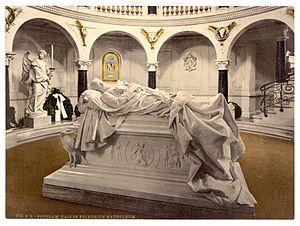
Frédéric III, de son nom complet Frédéric Guillaume Nicolas Charles de Hohenzollern est né le 18 octobre 1831 à Potsdam, en Prusse, et décédé le 15 juin 1888 en cette même ville. Régnant du 9 mars 1888 au 15 juin de la même année, il est le huitième roi de Prusse et le deuxième empereur allemand.
Victoria Adélaïde Marie Louise du Royaume-Uni, princesse royale de Grande-Bretagne et d'Irlande puis, par son mariage, reine de Prusse et impératrice allemande, est née le 21 novembre 1840 au palais de Buckingham, à Londres, et morte le 5 août 1901 à Friedrichshof, en Allemagne. Fille aînée de la reine Victoria du Royaume-Uni et du prince Albert, elle est impératrice allemande et reine de Prusse durant les 99 jours de règne de son époux, Frédéric III.
Sophie de Prusse, princesse de Prusse et d'Allemagne puis, par son mariage, reine des Hellènes, est née à Potsdam, en Prusse, le 14 juin 1870, et décédée à Francfort-sur-le-Main, dans le land de Hesse, en Allemagne, le 13 janvier 1932. Elle est souveraine de Grèce de 1913 à 1917 puis de 1920 à 1922.